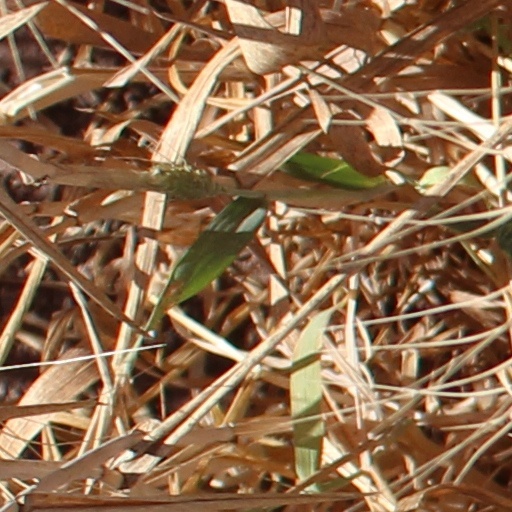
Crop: wheat